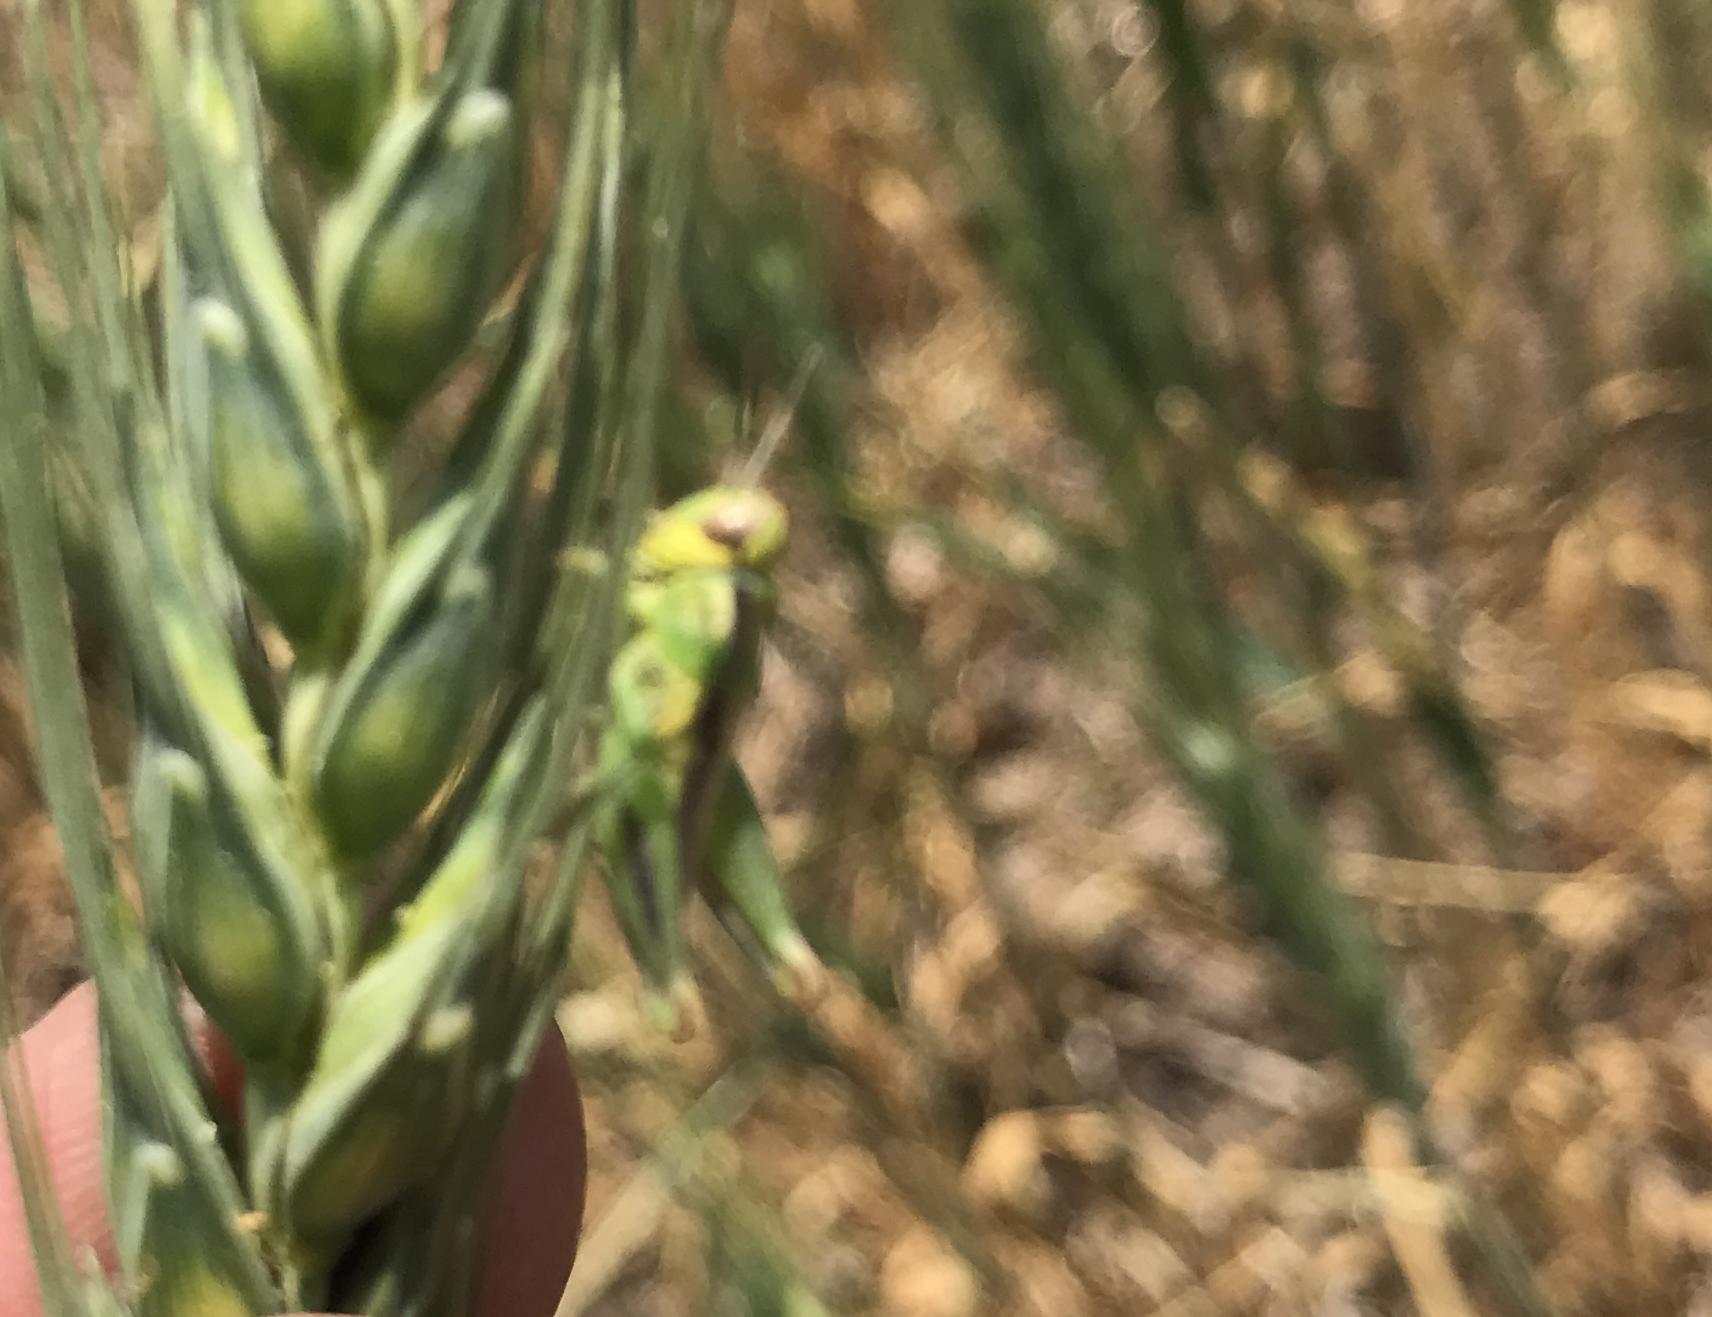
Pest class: occasional_pest